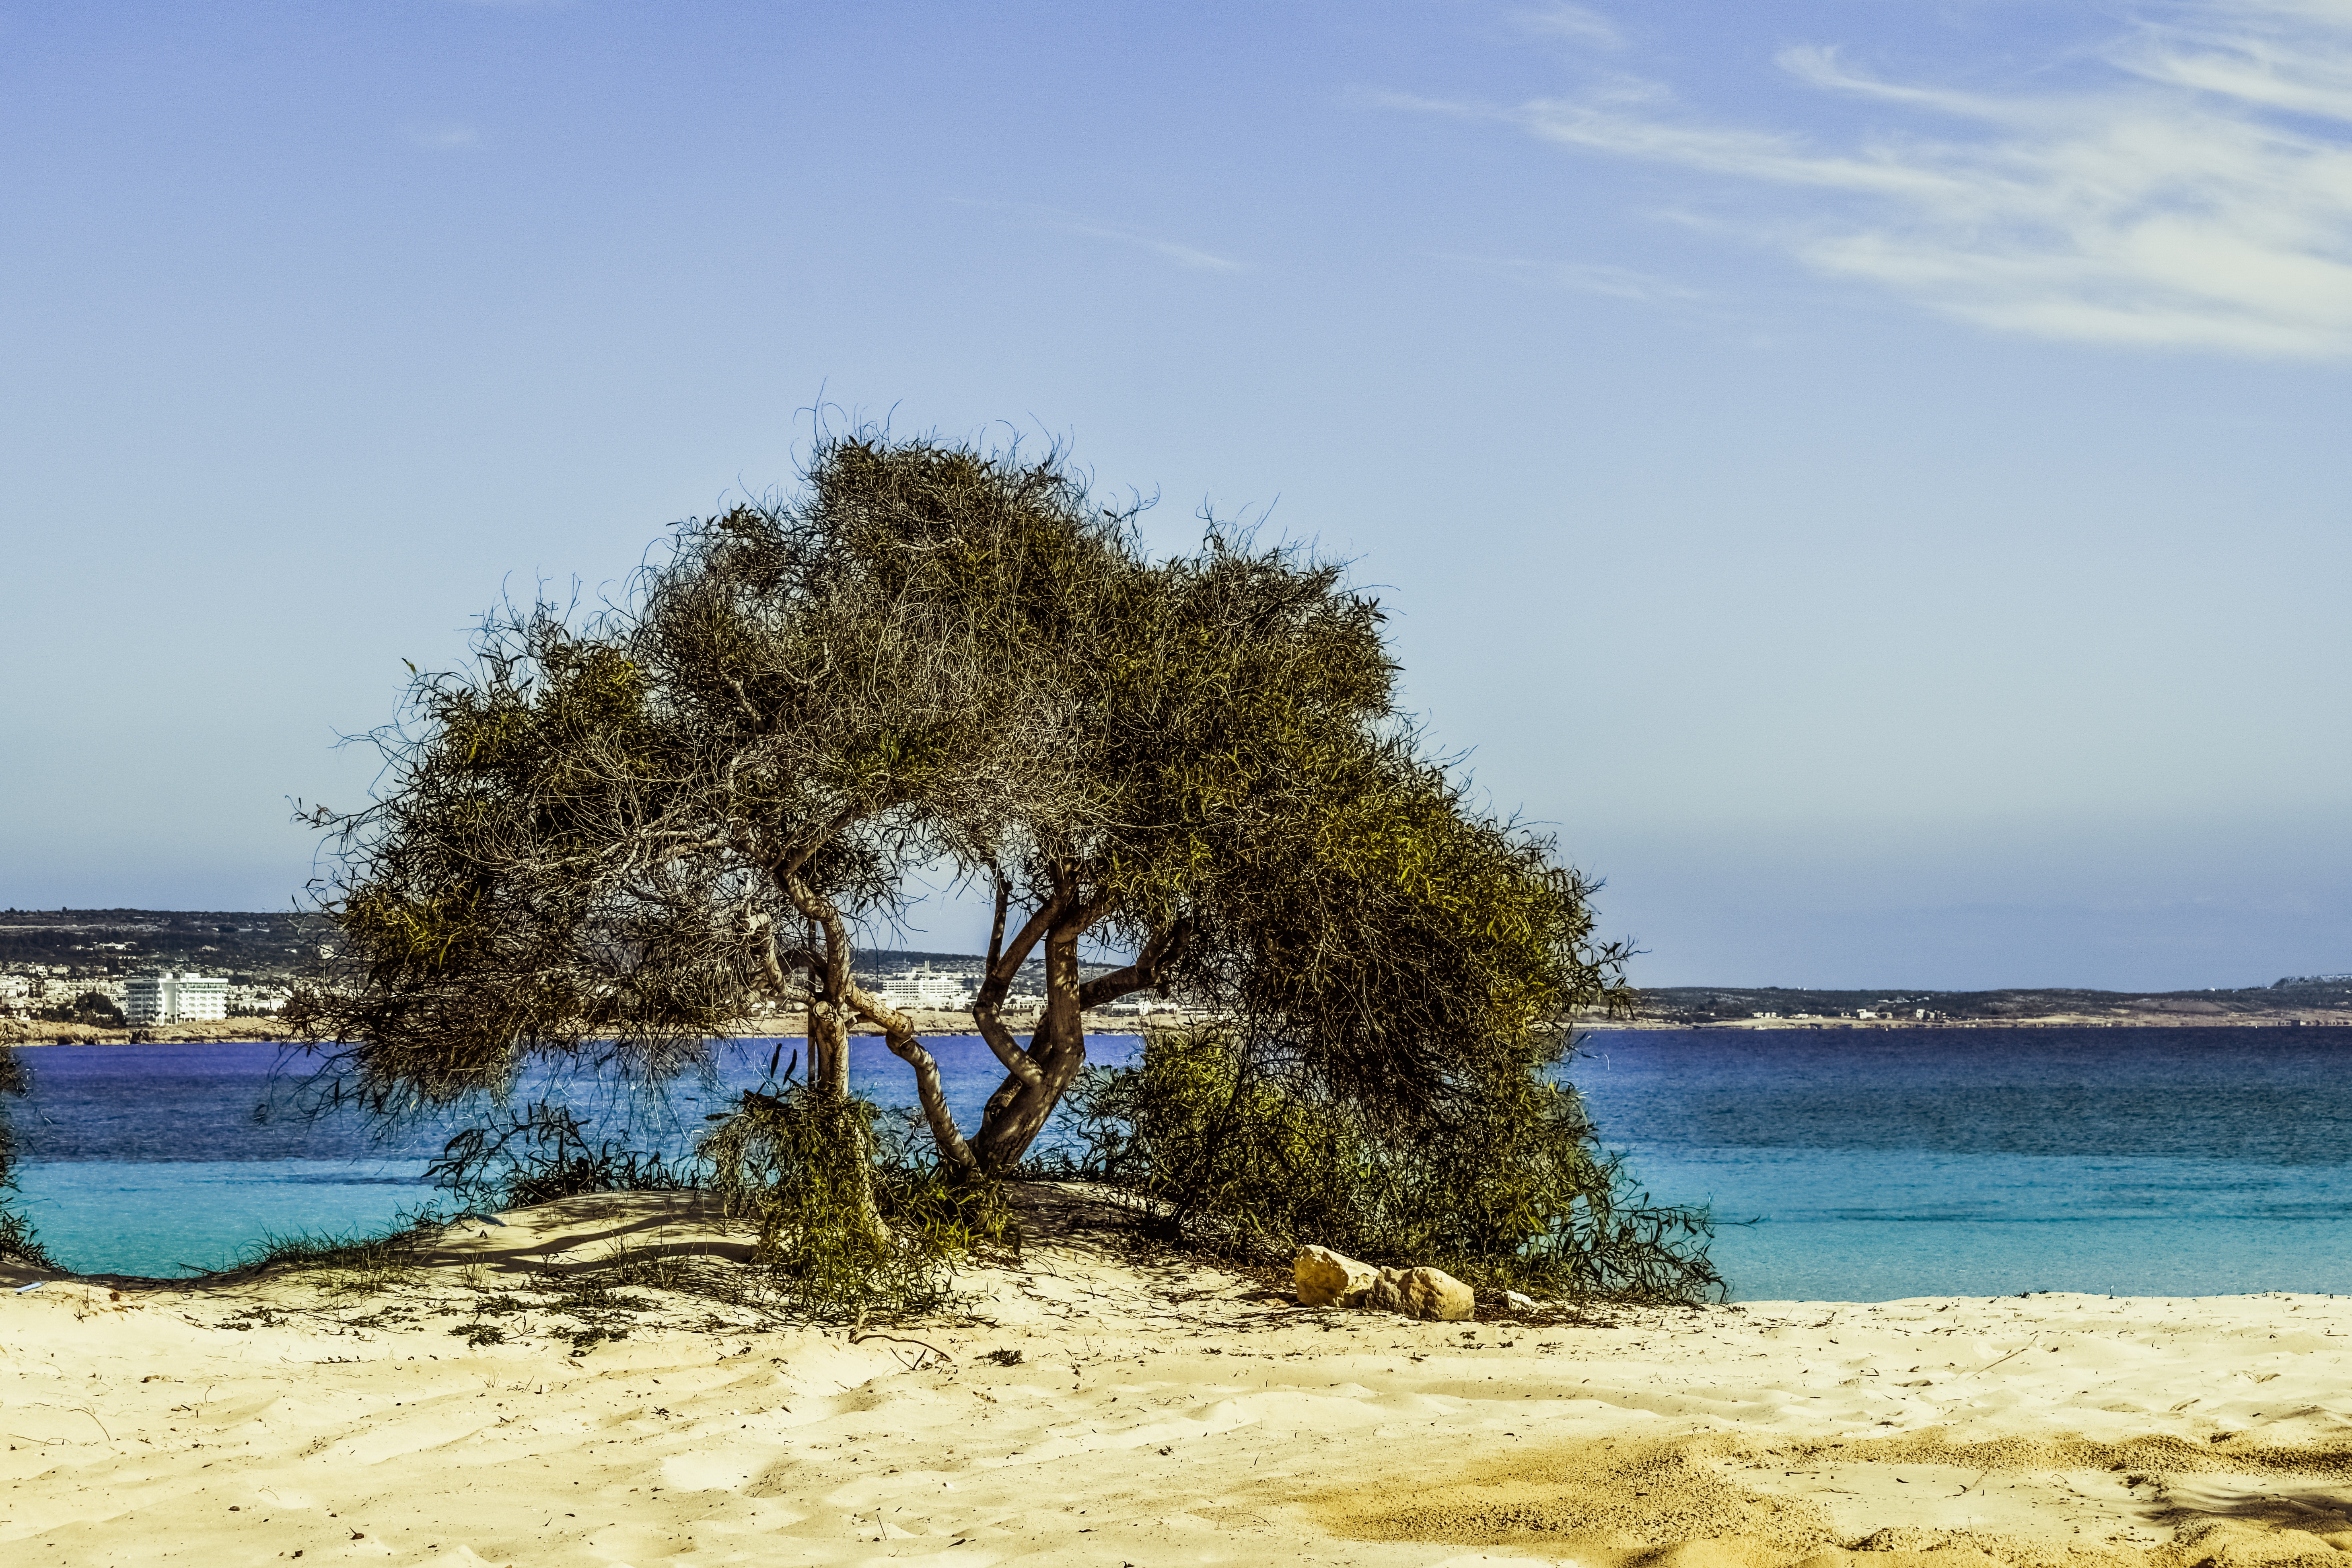
beach, sea, coast, tree, sand, ocean, shore, vacation, scenery, bay, island, blue, body of water, cyprus, cape, ayia napa, makronissos beach, woody plant, arecales